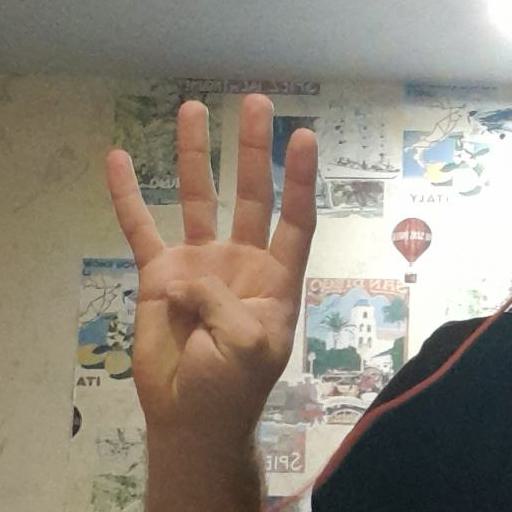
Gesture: four